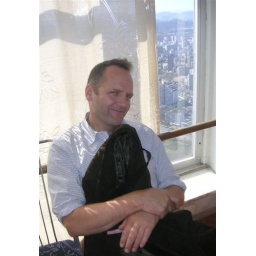
keeping tight clutches on his bag during lunch in the revolving restaurant of Pyongyang TV tower